Salt surface structures

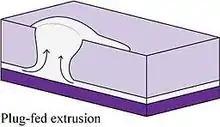

Extrusive advances begin once the diapir reaches the ground's surface and the salt is exposed. The salt then spreads from the feeder under gravitational pressure alone. This flowing has two consequences that form the structure. First, as the top of the salt flows faster than the bottom, there is a frontal roll along the leading edge. Second, the salt overrides any sediment being deposited at the same time, causing the feature to climb upsection and prograde. Over time, some of the salt is dissolved away, leaving a layer of impurities and other sediments behind, the thickness of this roof, or sediment cap, depends on the percentage of impurities in the salt and the sedimentation rate of the area.